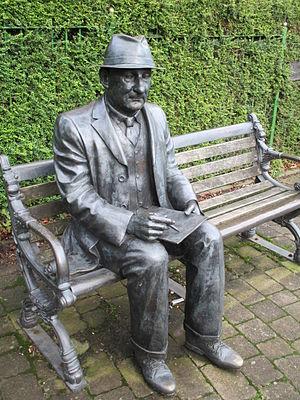
Laurence Stephen Lowry, né le 1ᵉʳ novembre 1887 dans Barrett Street, à Stretford, dans le Lancashire, et mort le 23 février 1976 à Glossop, dans le Derbyshire, est un peintre britannique. Nombre de ses toiles et dessins représentent Salford et ses environs, où il vit et travaille durant 40 ans au 117 Station Road, en face de l'église Saint-Marc.